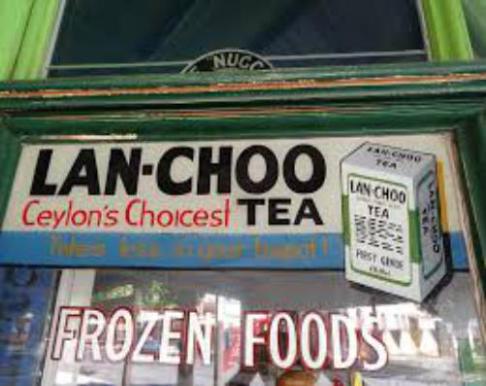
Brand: lan-choo
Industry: Food